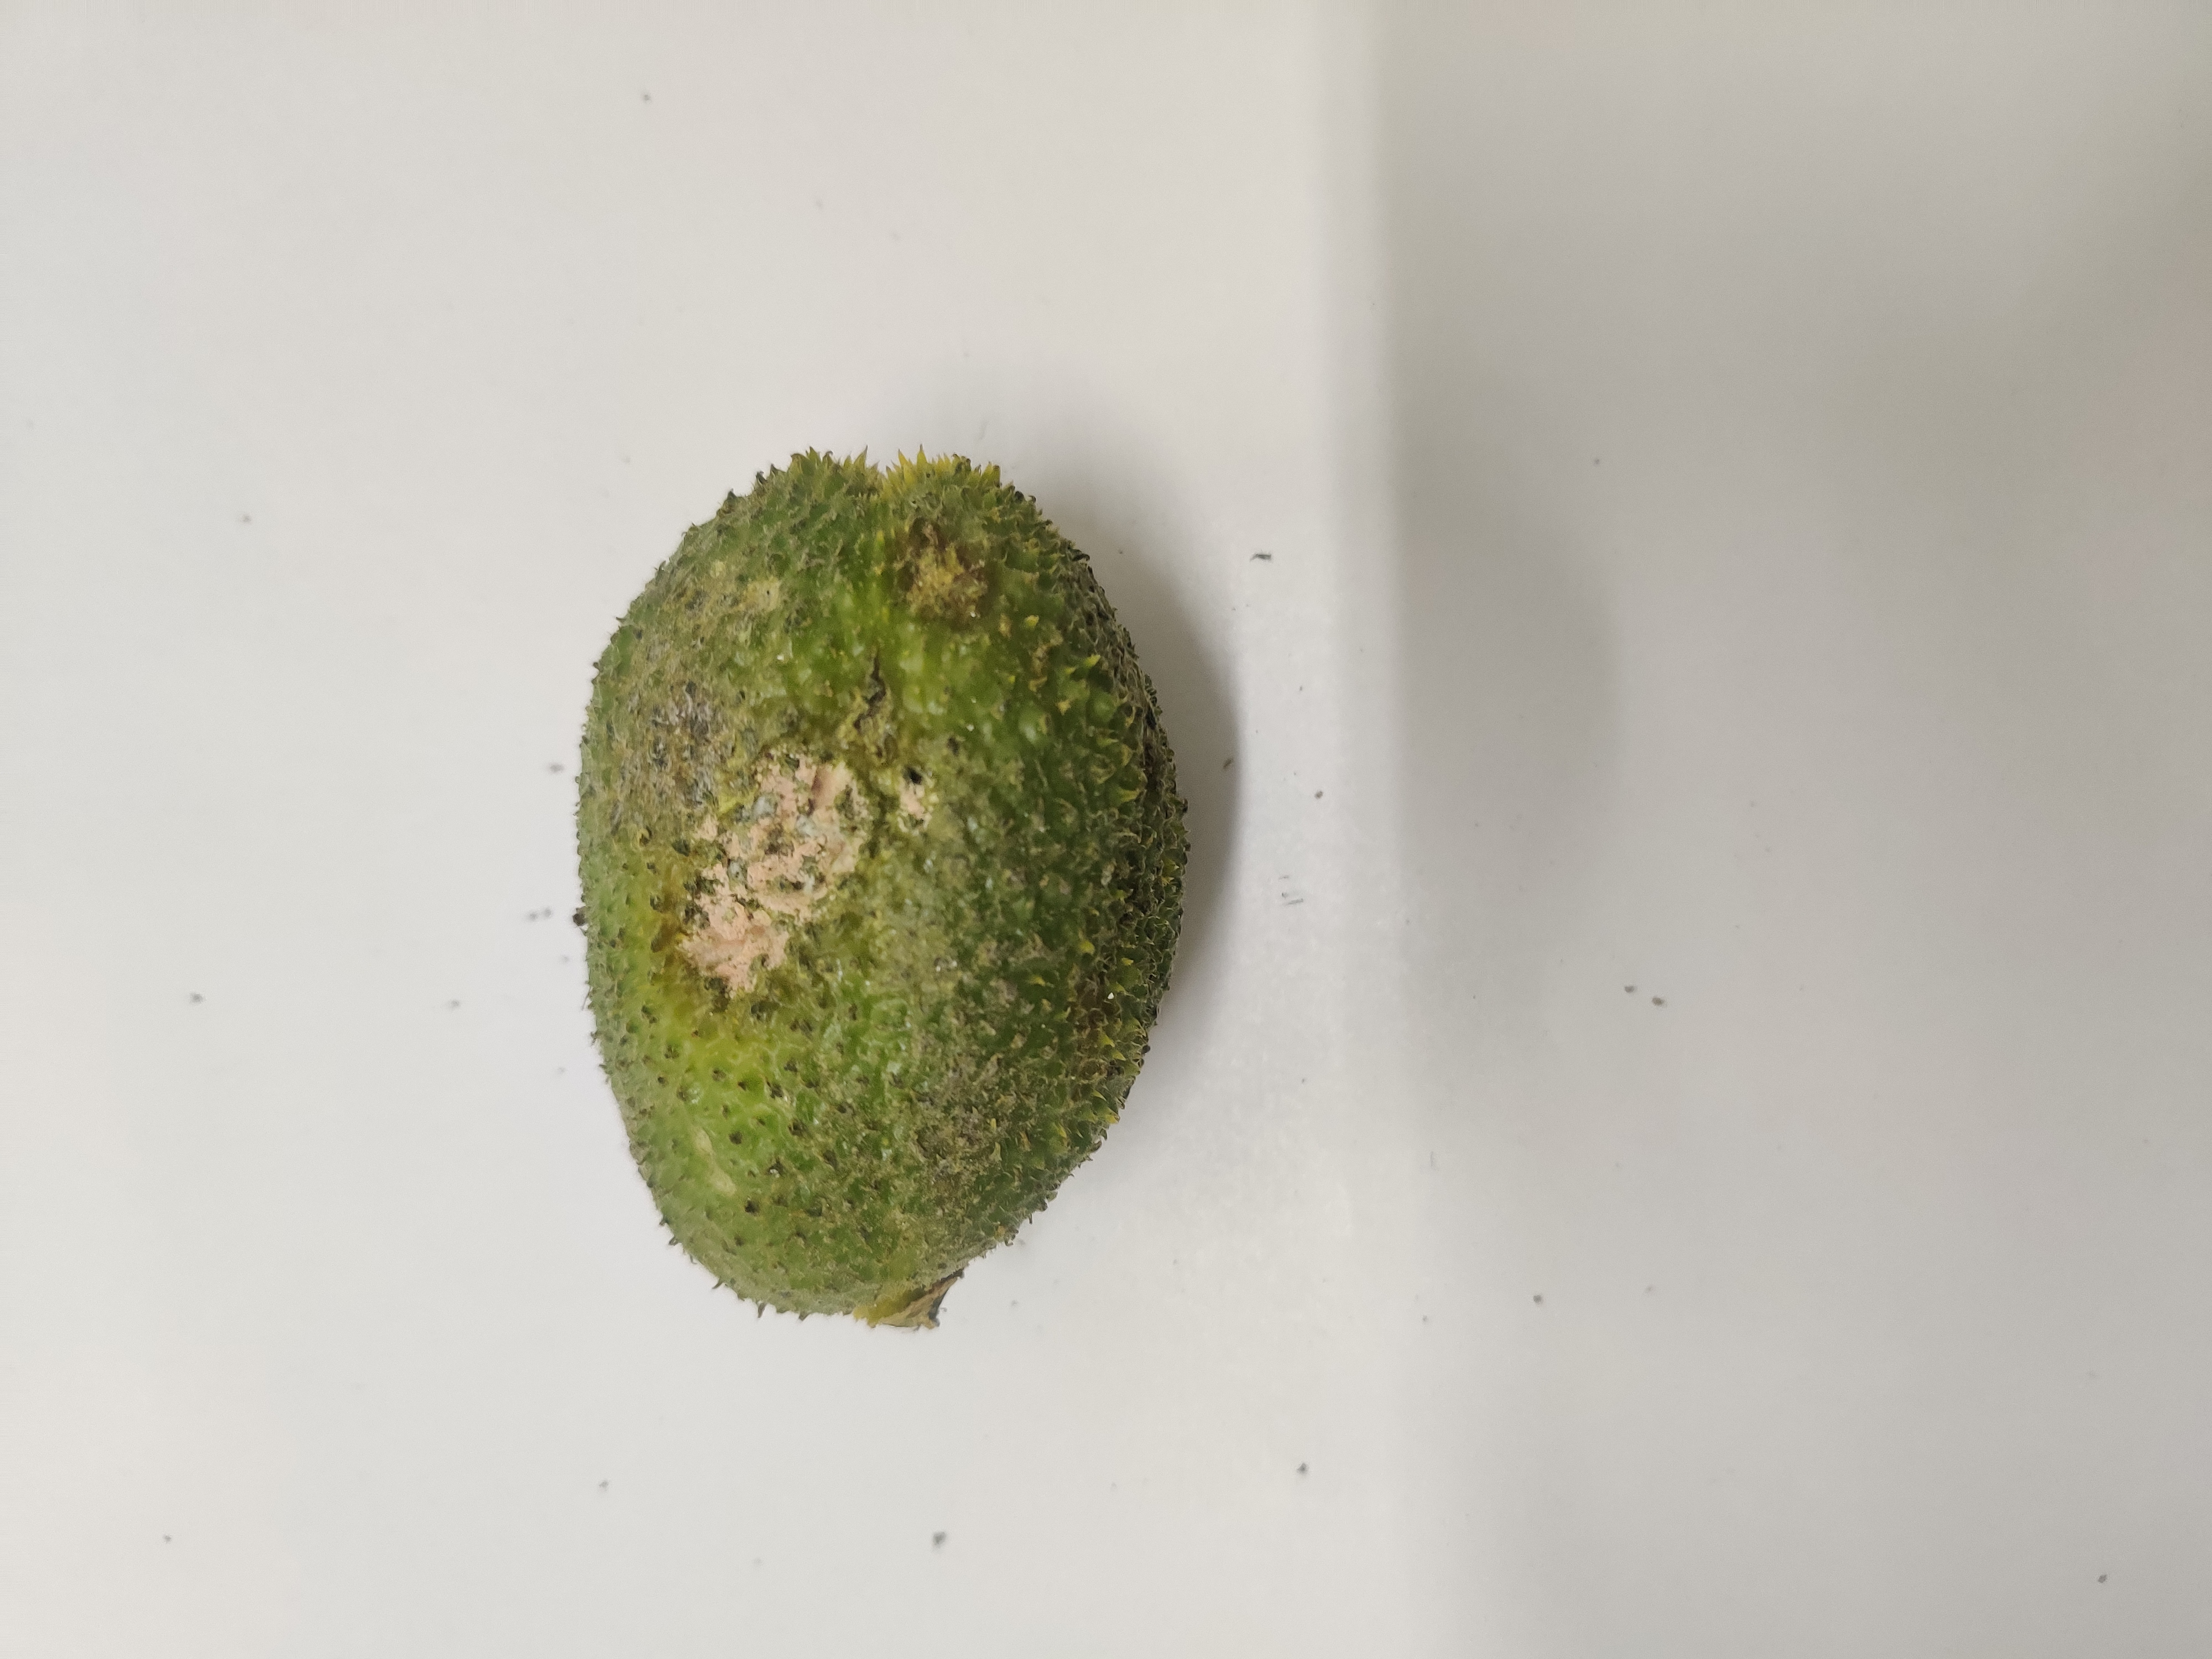
Crop: Spiny Gourd
Condition: Severely Damaged